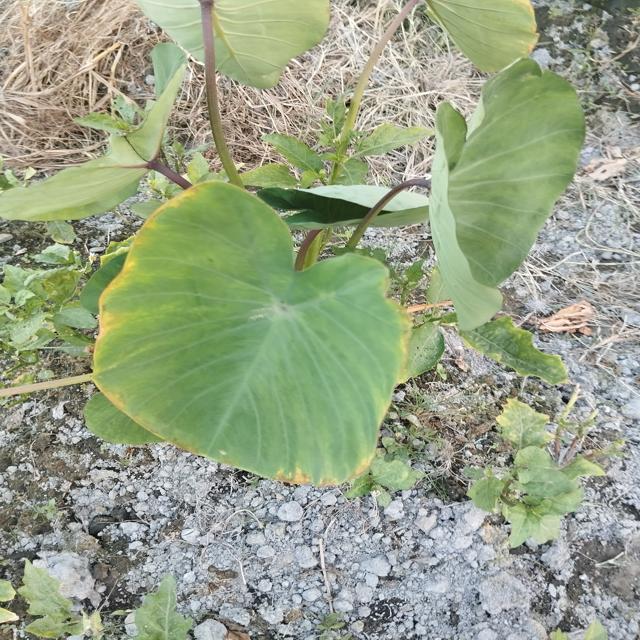
Label: Mid_Blight